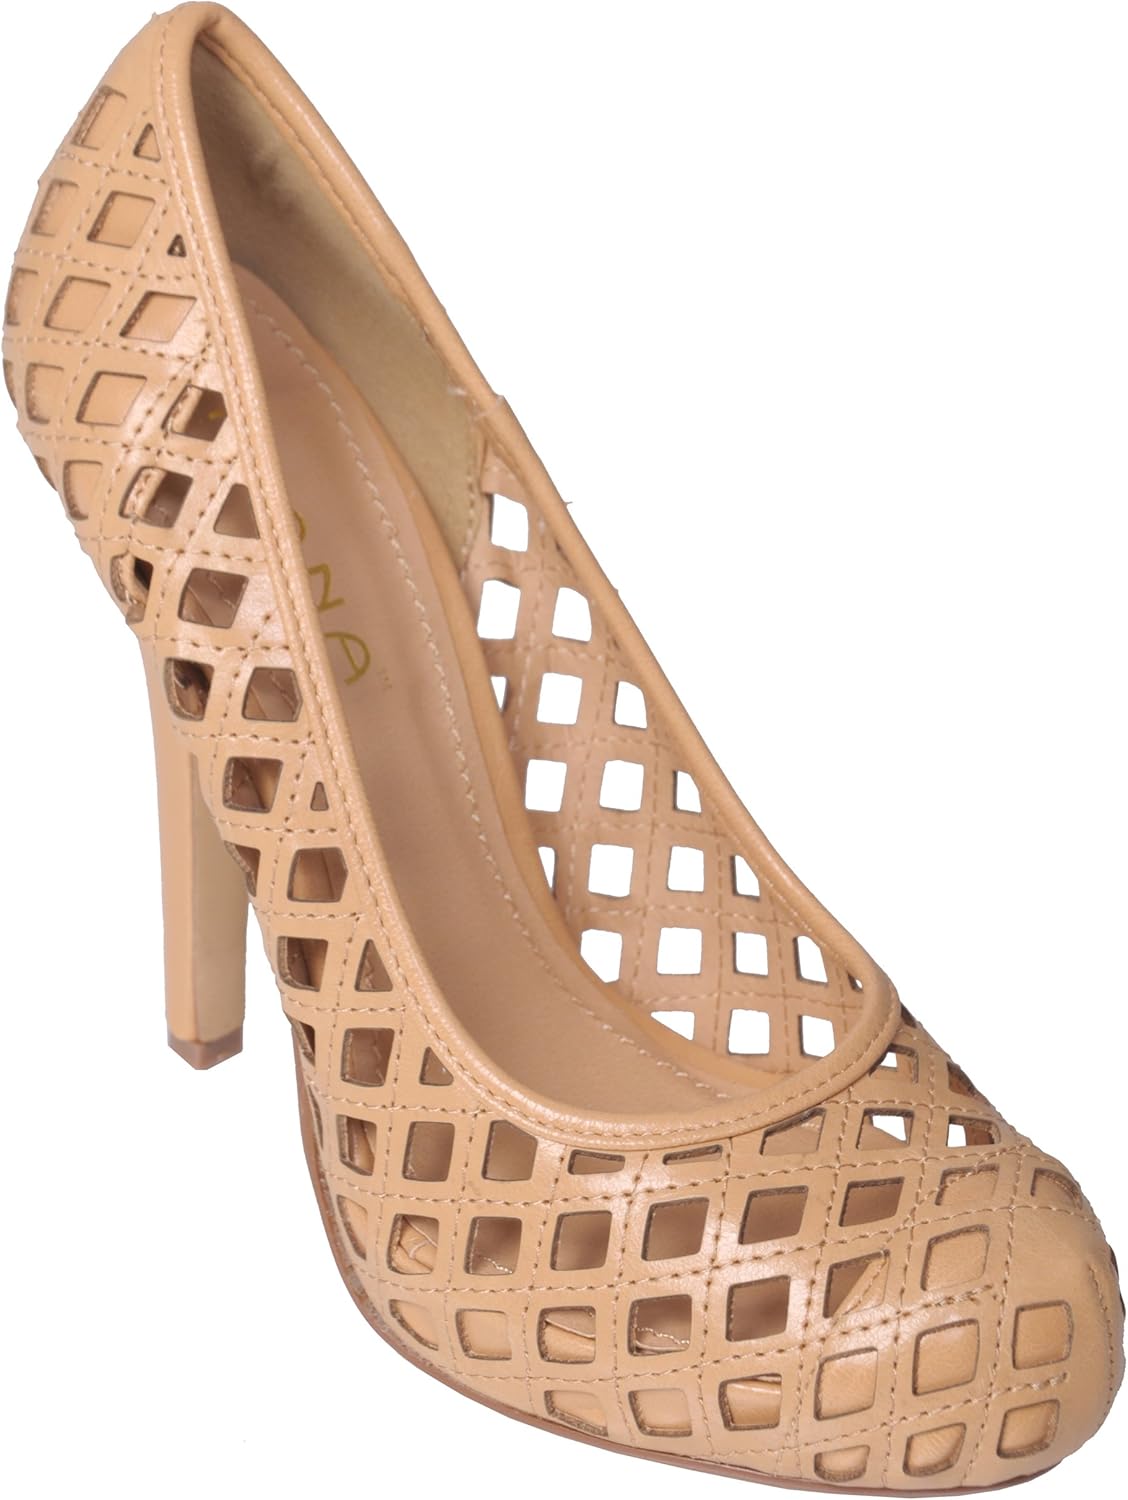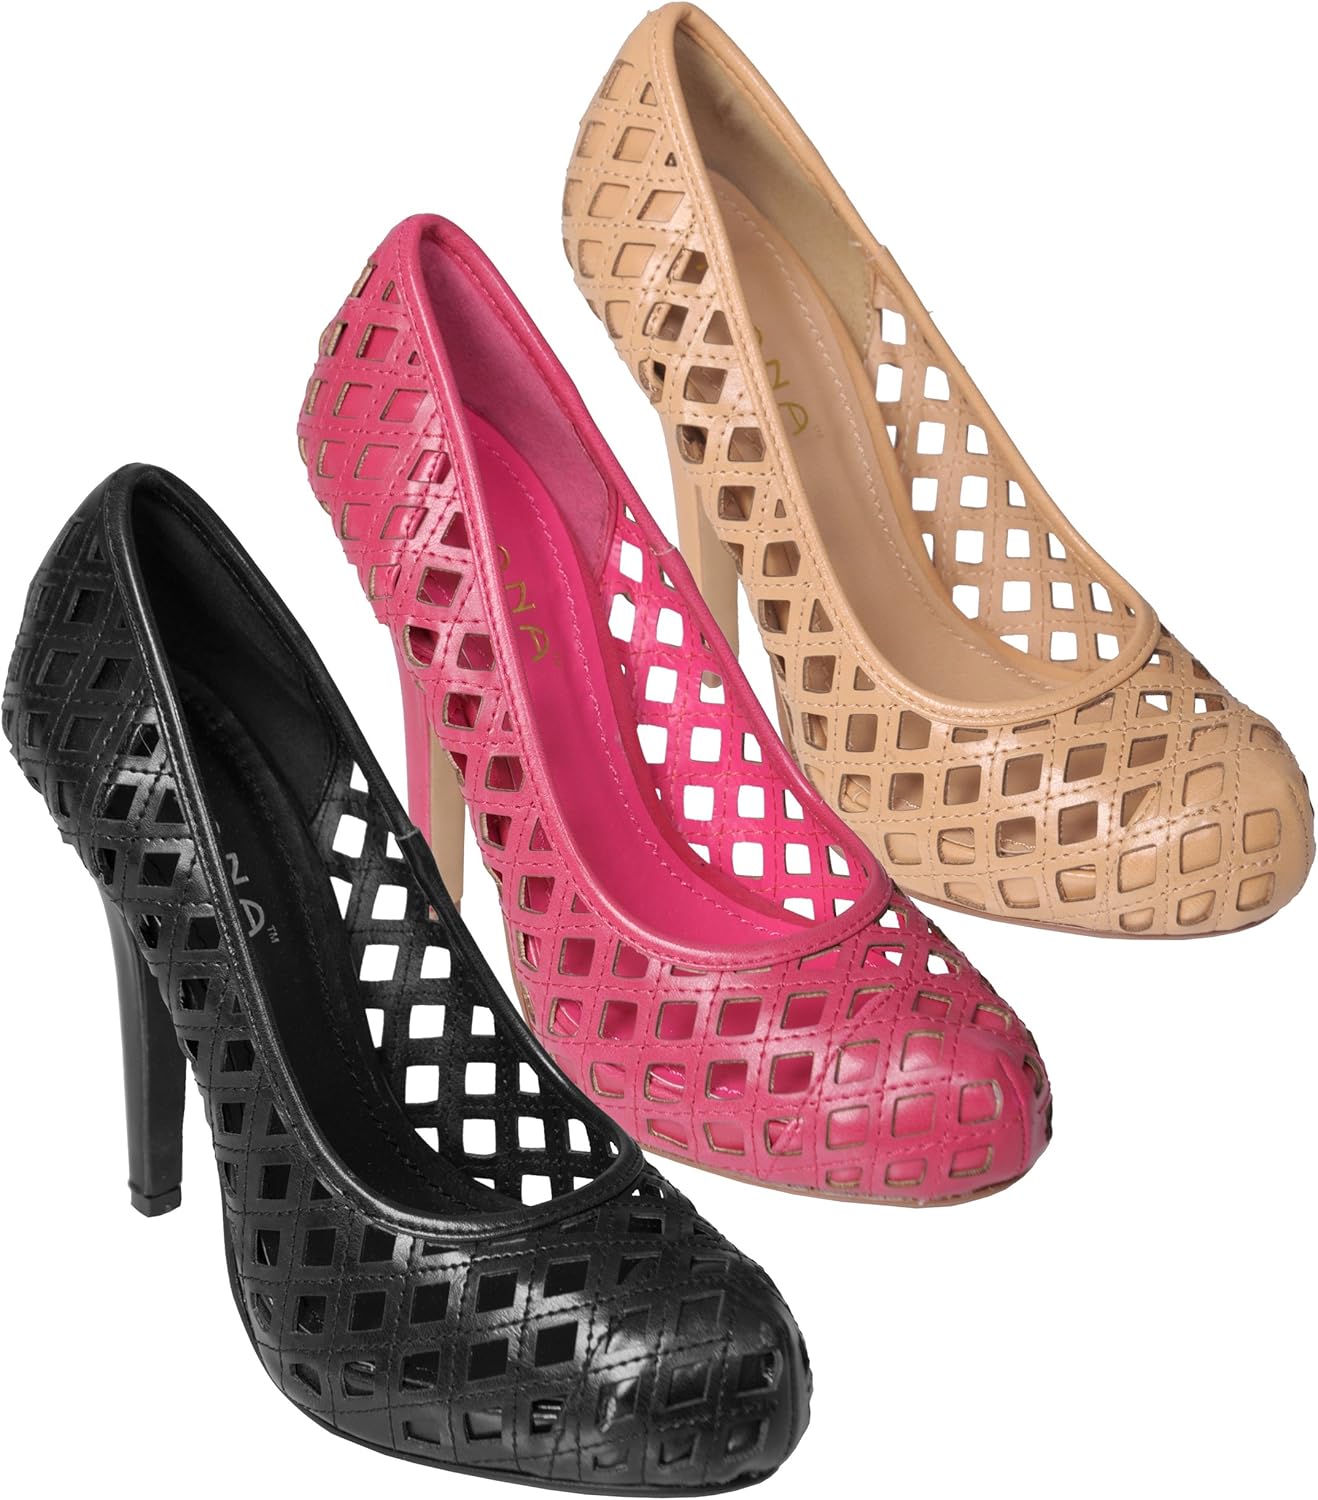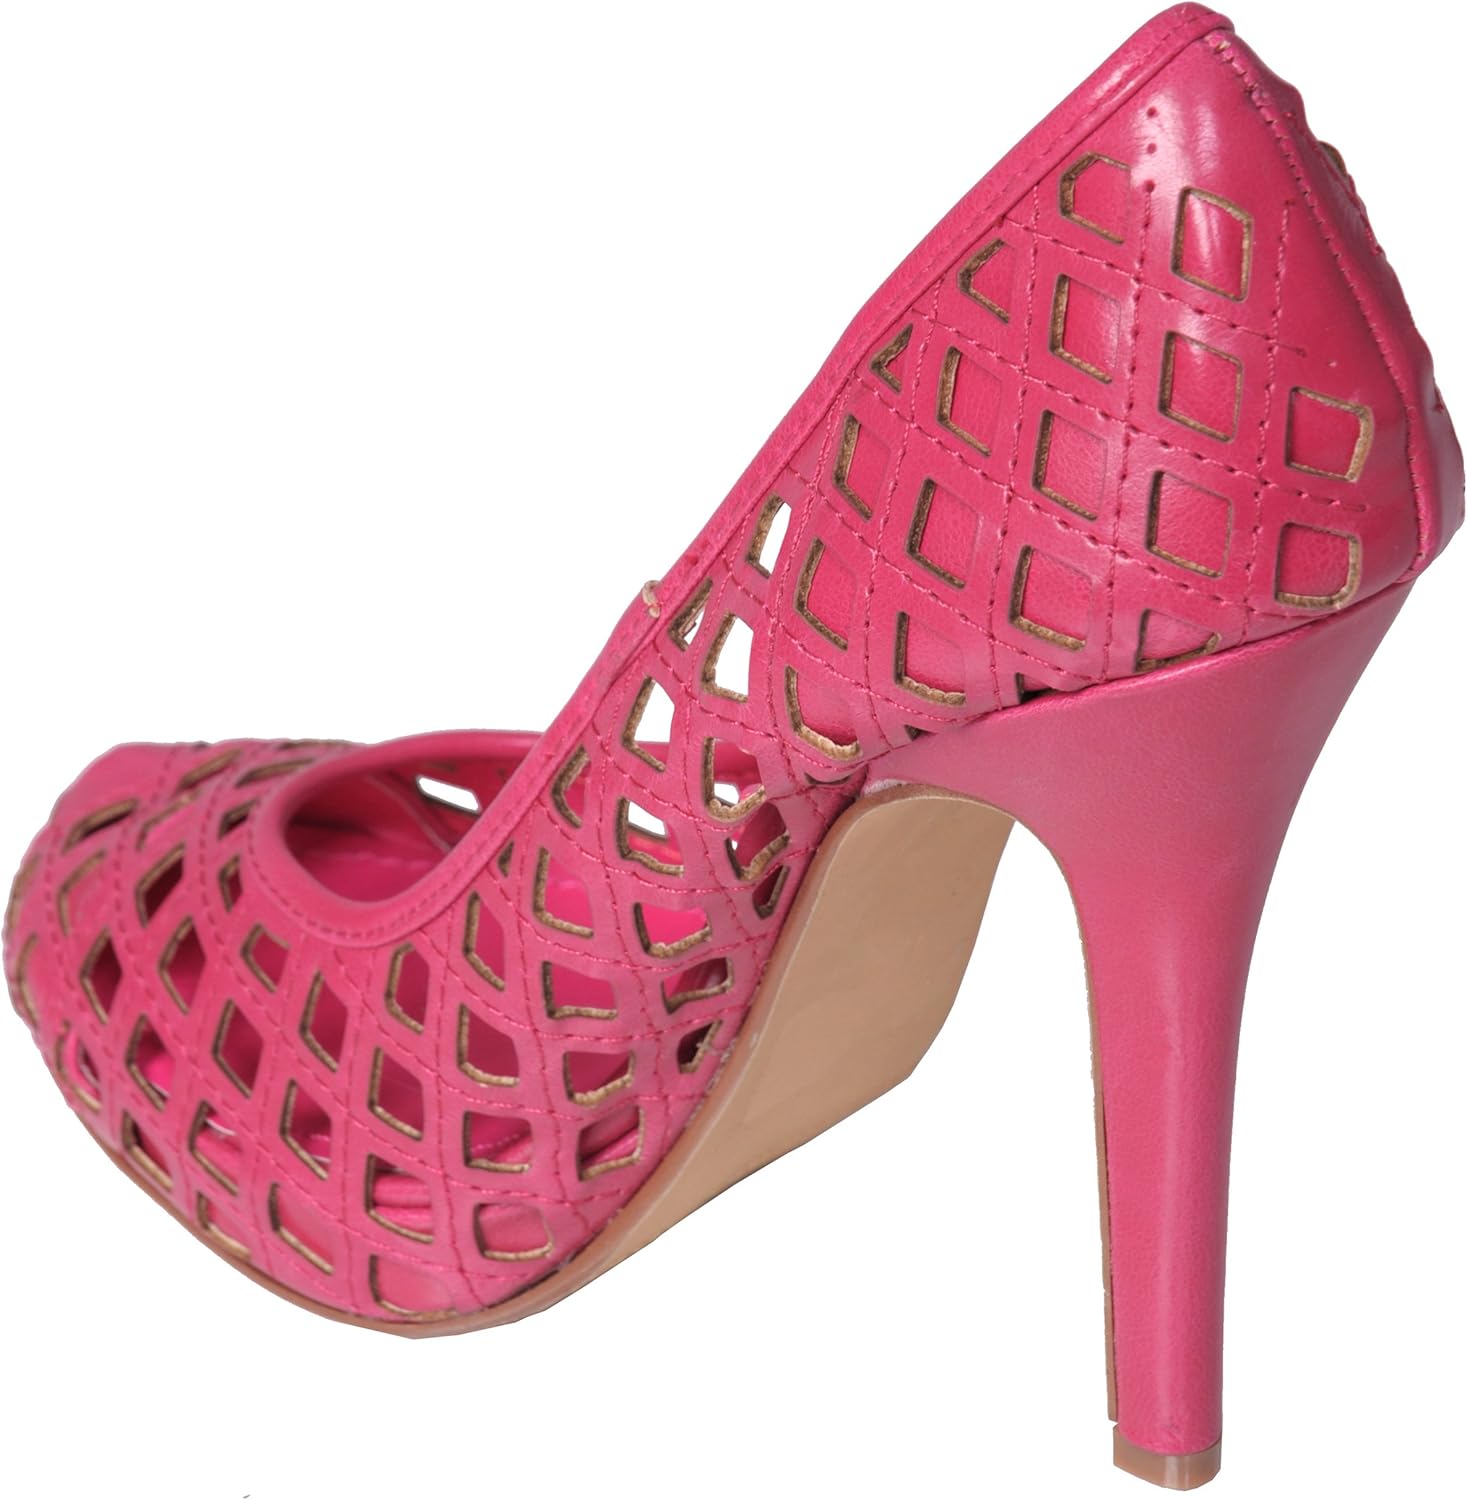
Brinley Co Womens Cutout Accent Heels
Category: AMAZON FASHION
Add style to your outfit with these cutout heels by Brinley Co. A classic almond toe and easy slip-on styling complete the look of these platform stilettos.
Features: 100% Synthetic | Heel measures approximately 3.75 inches" | Heel measures approximately 3.75 inches | Platform measures approximately 0.75 inches | A slightly padded footbed adds comfort | Faux leather upper/man-made outsole